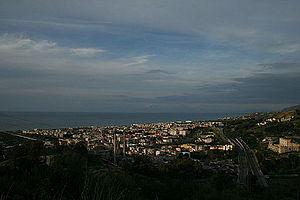
Villafranca Tirrena est une commune italienne à l'intérieur du territoire de la ville métropolitaine de Messine, dans la région Sicile en Italie. Ce village compte 8.334 habitants et sa côte est lavée par la mer Tyrrhénienne.